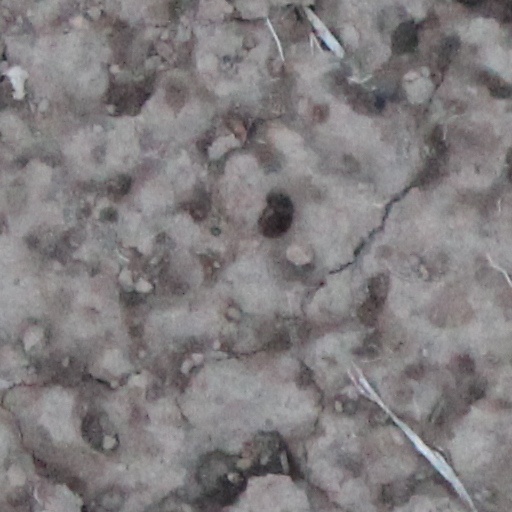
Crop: wheat